Gymnastics

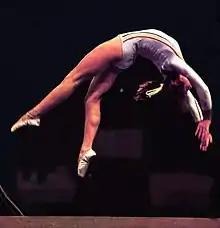
Nadia Comăneci in 1976. The artistry and grace of Comăneci and Soviet gymnast Olga Korbut gave the sport global popularity.

Gymnastics is a group of sport that includes physical exercises requiring balance, strength, flexibility, agility, coordination, artistry and endurance. The movements involved in gymnastics contribute to the development of the arms, legs, shoulders, back, chest, and abdominal muscle groups. Gymnastics evolved from exercises used by the ancient Greeks that included skills for mounting and dismounting a horse.